2018 Okayama GT 300km

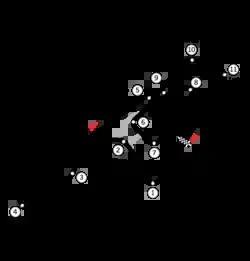
Layout of the Okayama International Circuit

The 2018 Okayama GT 300km was the first round of the 2018 Super GT Series. It was held at the Okayama International Circuit in Mimasaka, Okayama Prefecture, Japan.